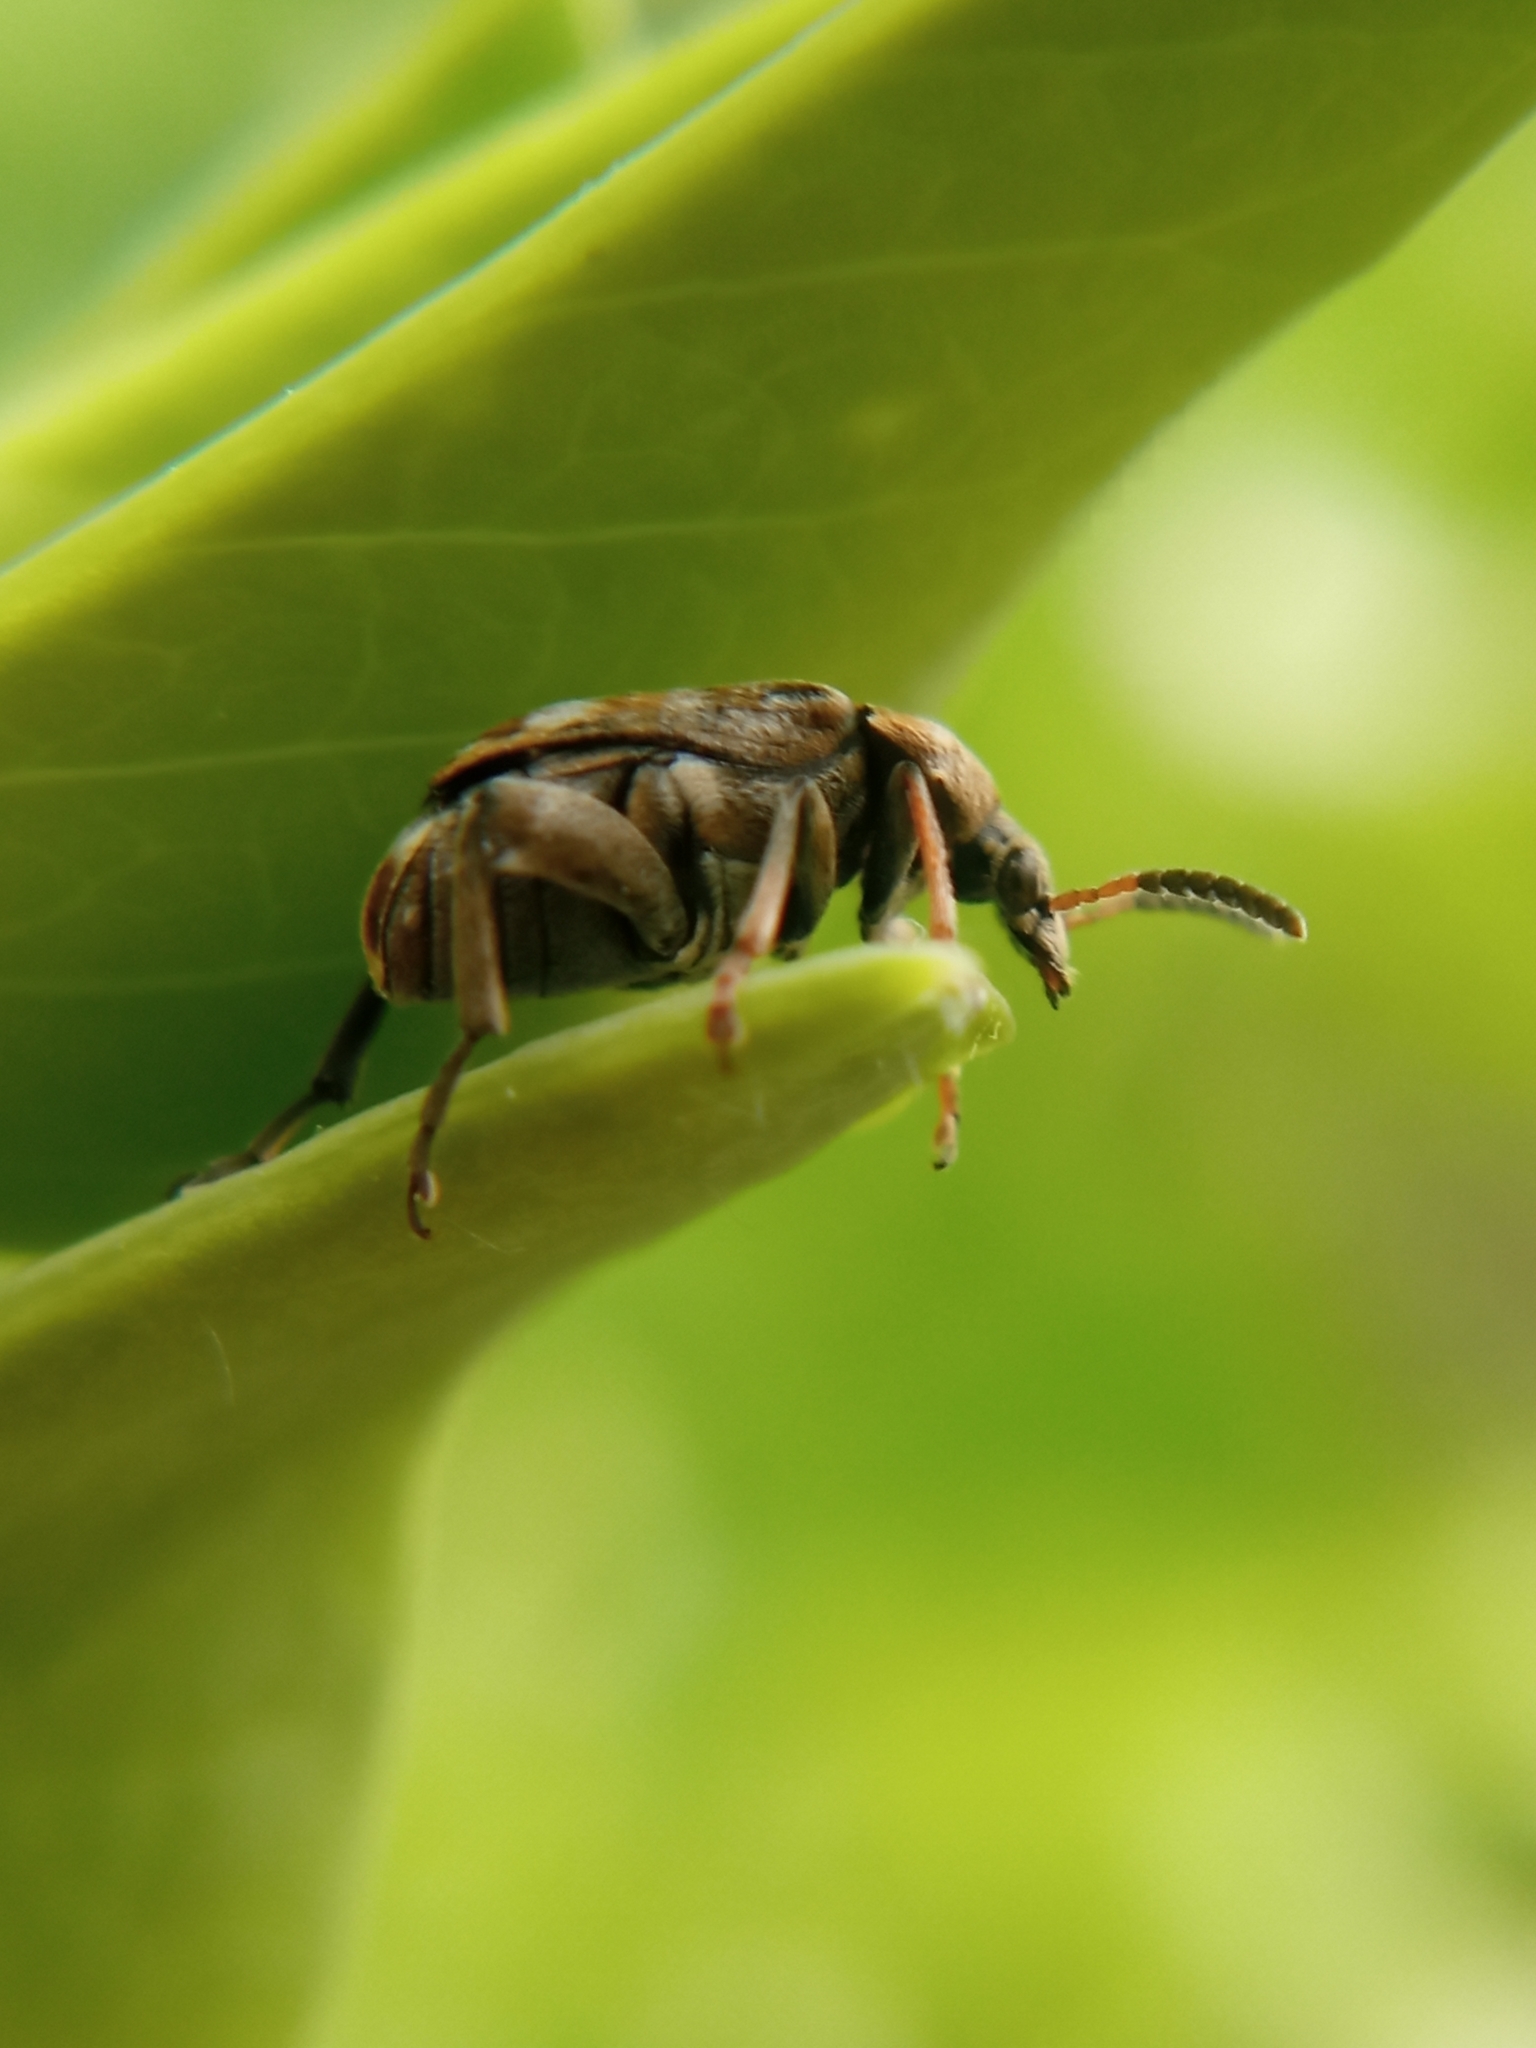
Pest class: pea_weevil